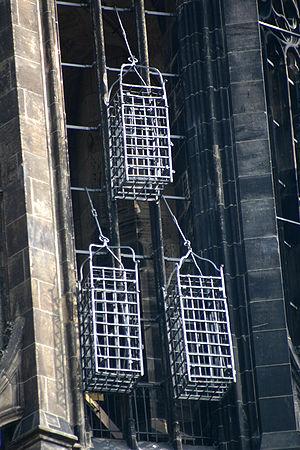
La révolte de Münster est une tentative de la part des anabaptistes pour établir une théocratie dans la ville allemande de Münster en Westphalie. L'épisode dura de février 1534 à juin 1535. Sous la conduite de Jean de Leyde, qui prétendait être directement inspiré par des visions divines, la ville fut administrée sous la terreur alors que la polygamie est légalisée. La ville fut reprise par les armes en juin 1535 par son ancien archevêque et les meneurs mis à mort. Cet épisode de la révolte de Münster a laissé une image déplorable de l'anabaptisme, malgré le fait que cette communauté religieuse se soit dans son immense majorité engagée dans une non-violence absolue. Il a aussi été une source d'inspiration pour de nombreuses œuvres littéraires ou cinématographiques.
Münster [ˈmʊnstər] est une ville allemande située dans le nord du Land de Rhénanie-du-Nord-Westphalie. De 1815 à 1945, Münster était la capitale de la province depuis lors disparue de Westphalie. La ville, étendue sur 302,91 km² et bordée par l'Aa, se situe entre Osnabrück et Dortmund, au centre de l'actuelle province de Münster.